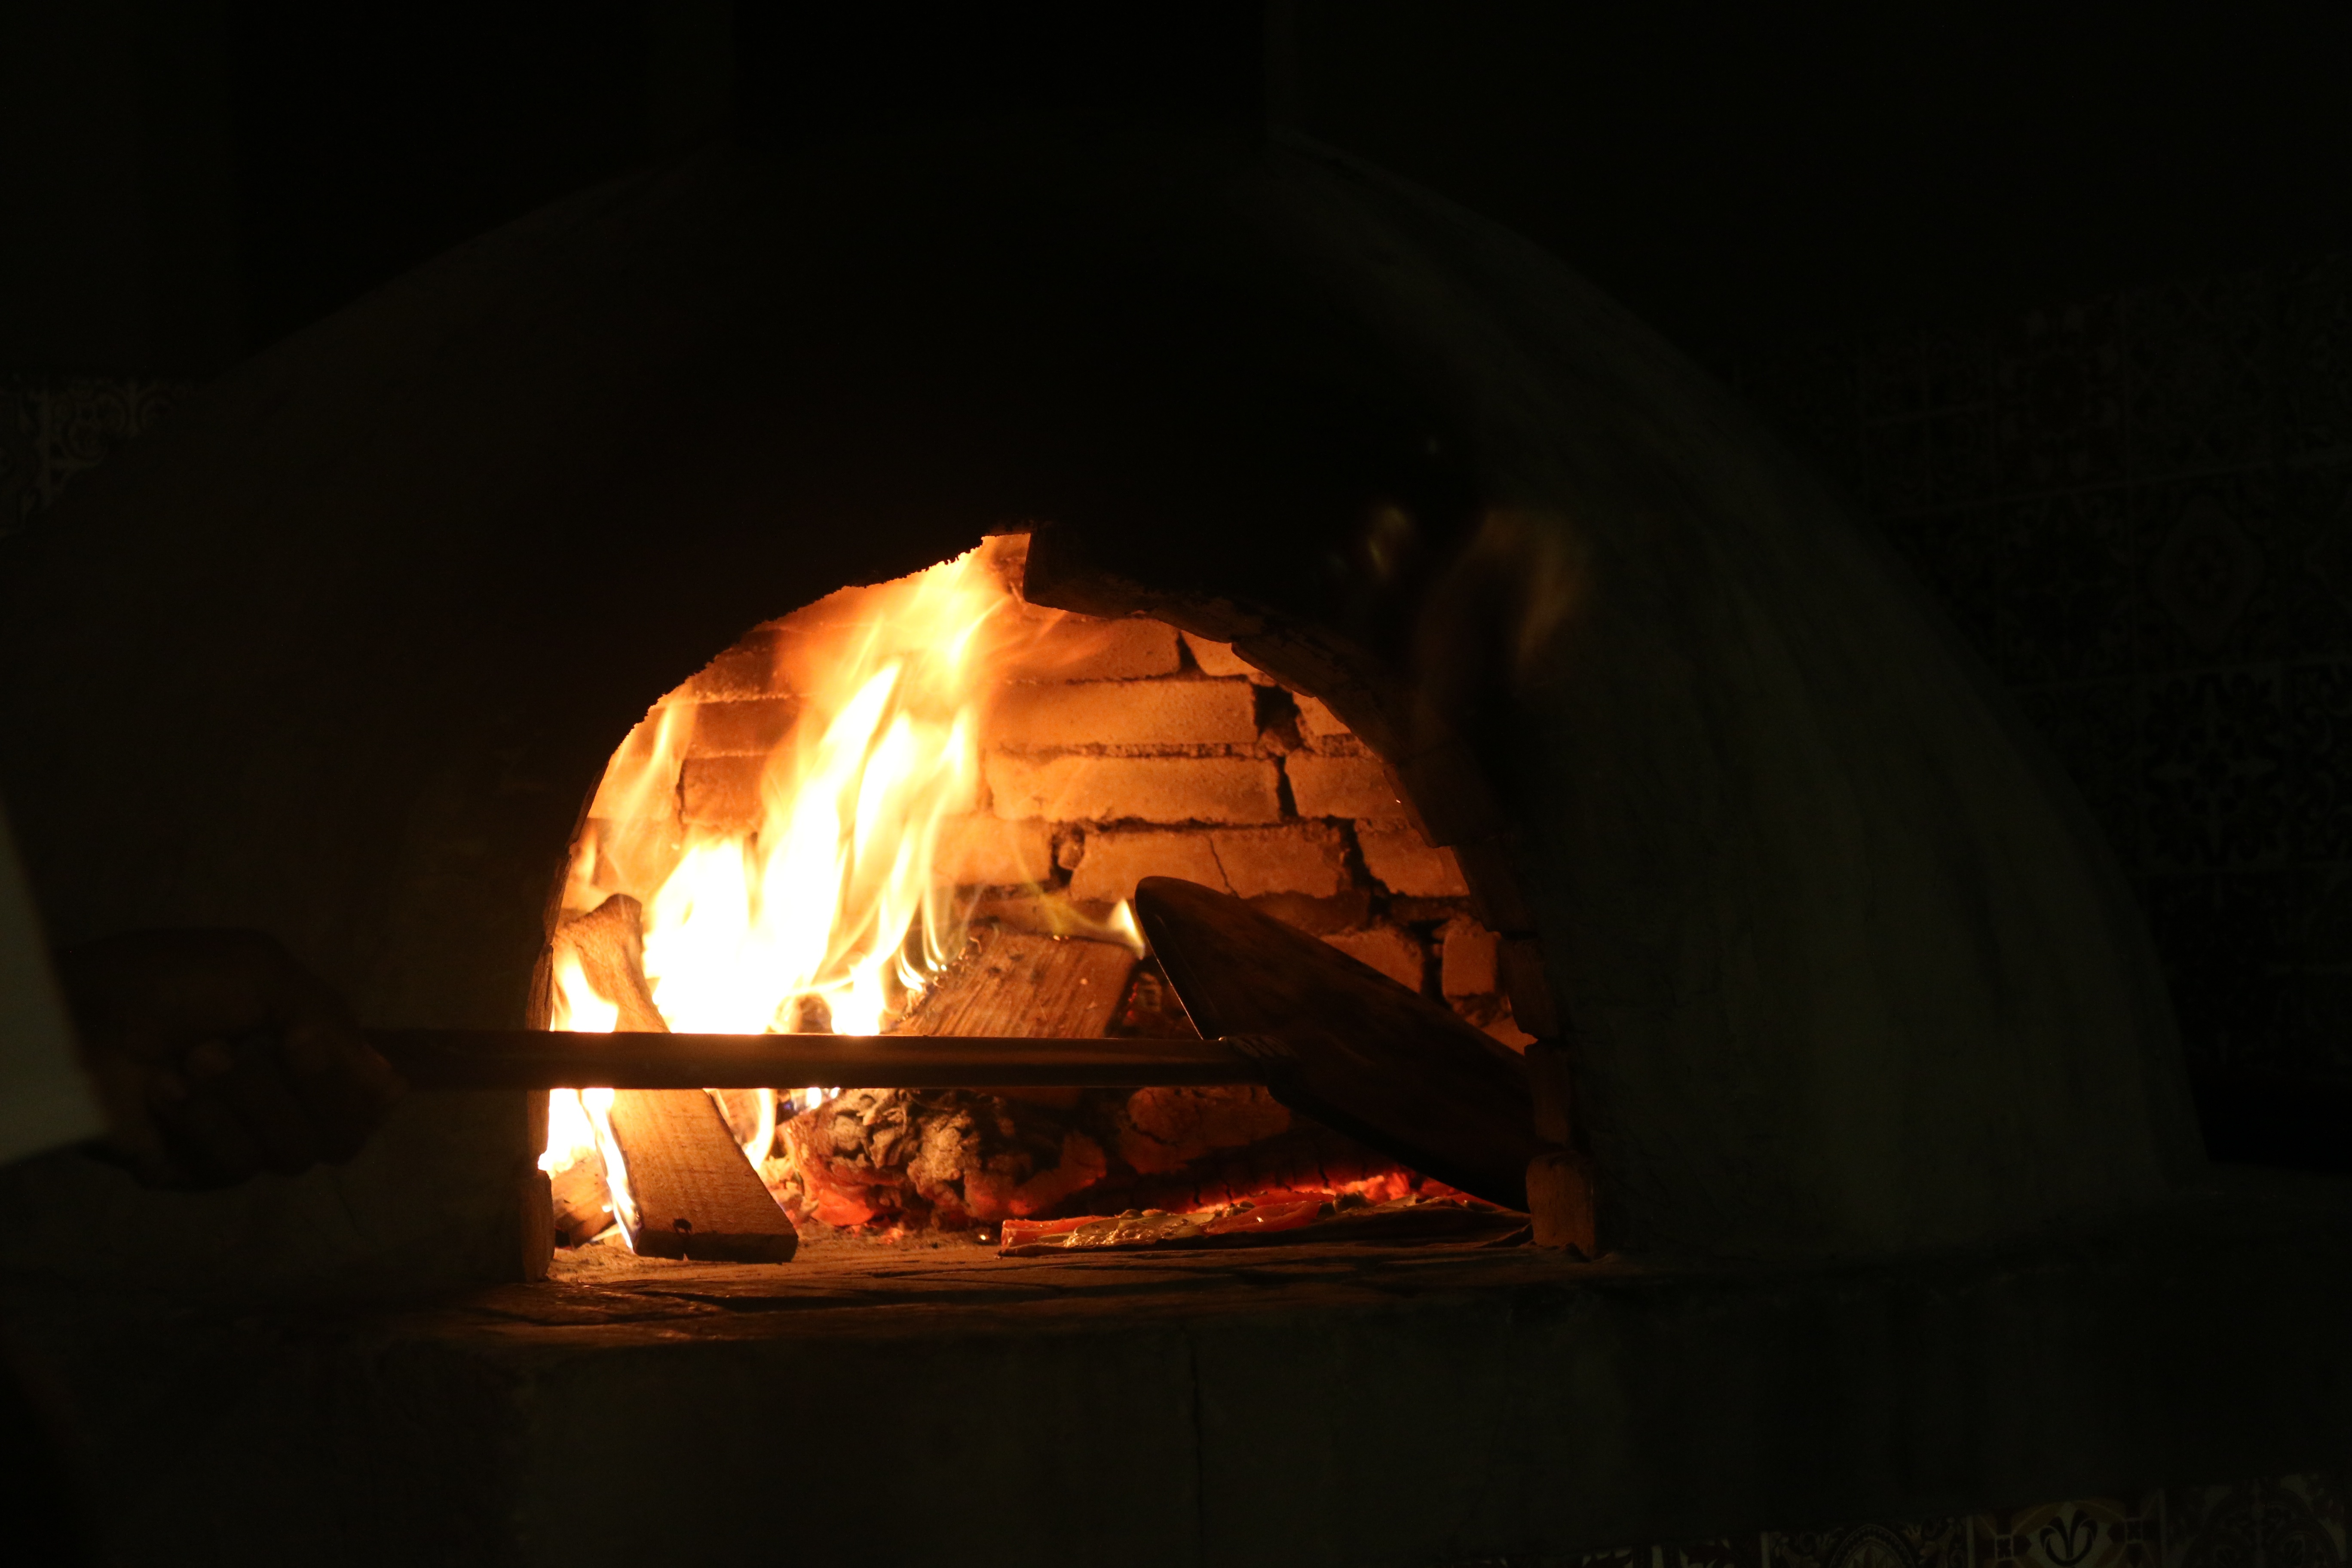
flame, fire, darkness, campfire, hearth